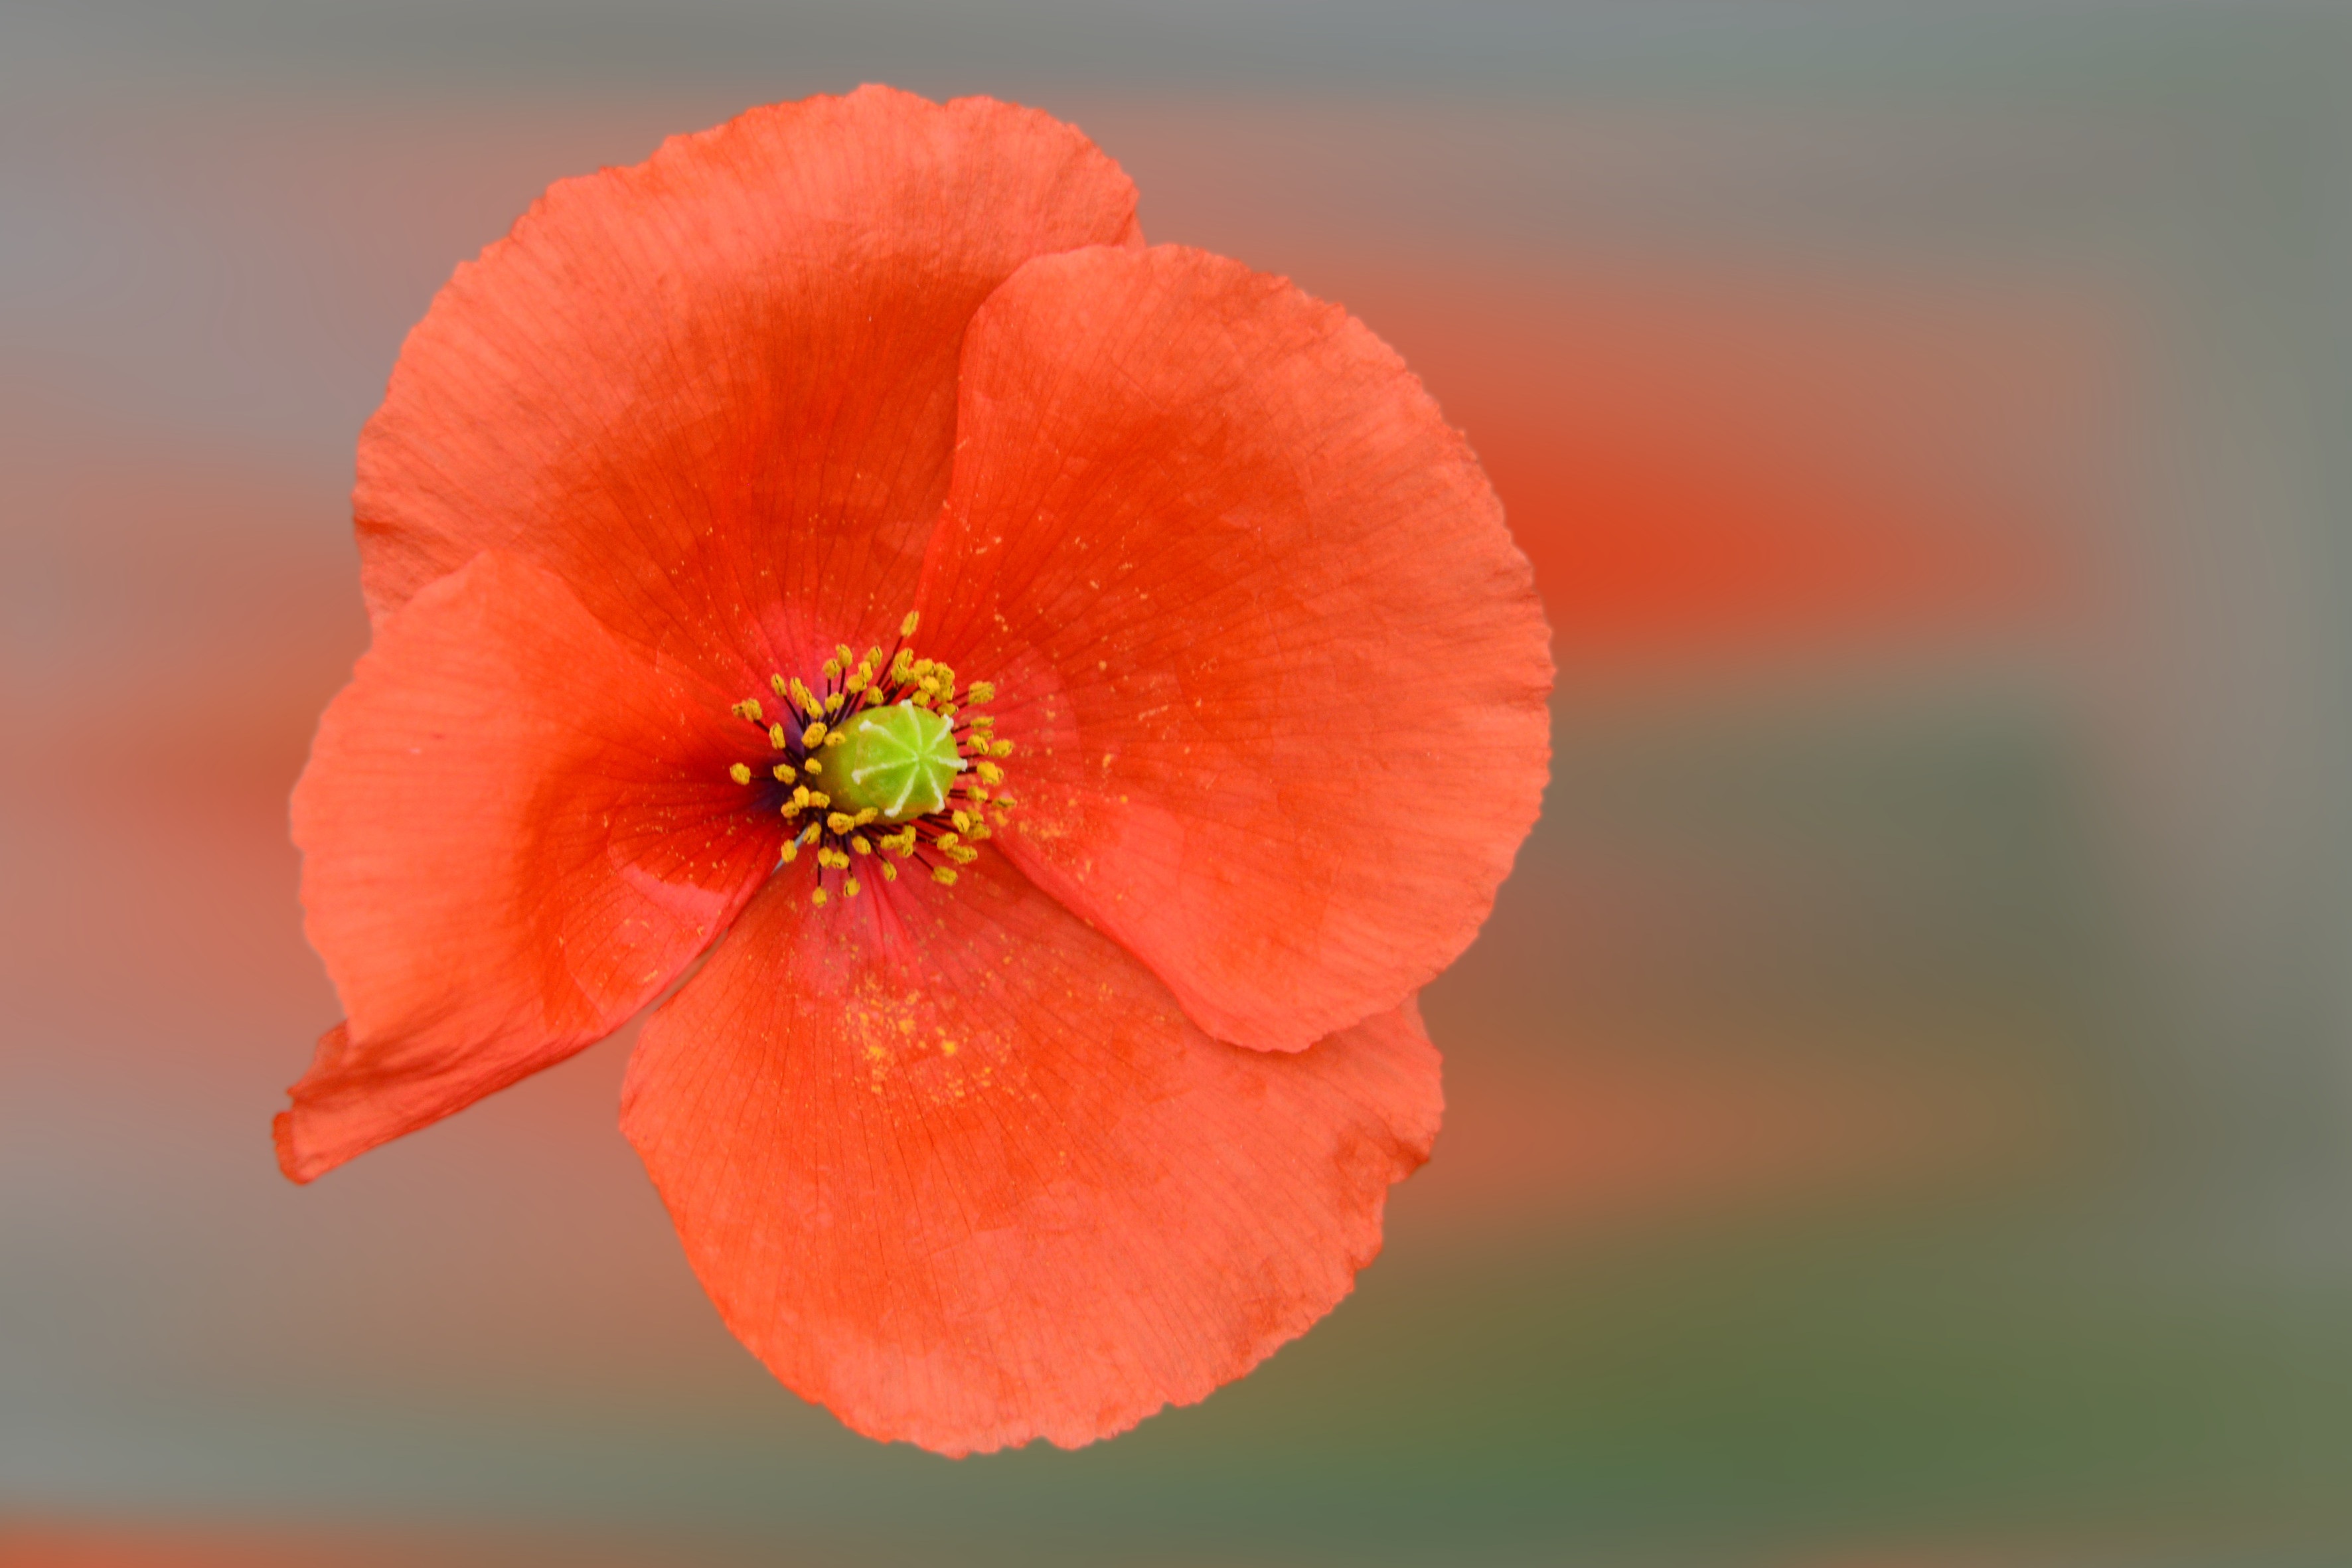
nature, blossom, plant, flower, petal, bloom, red, flora, close up, poppy, coquelicot, macro photography, summer flowers, flowering plant, plant stem, land plant